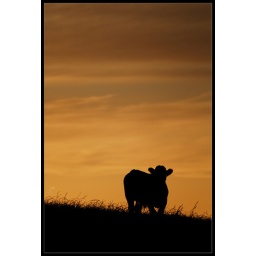
The cows on the fresh grass with the sunrise in the background were far better view than the city or even the sea.